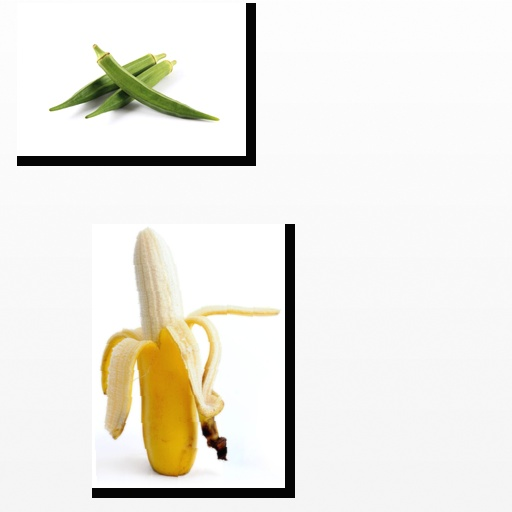
Food items: banana, okra